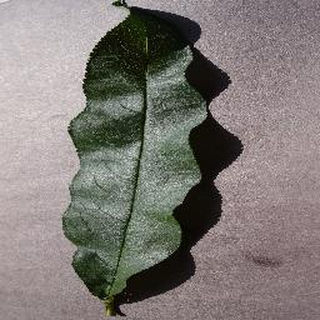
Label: healthy_peach